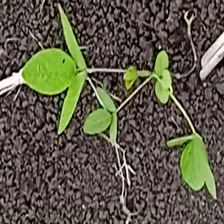
Weed species: Asian_Pigeonwings_(Clitoria Ternatea)